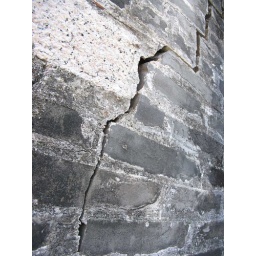
crack in the wall of a building in my mom's village near Guangzhou